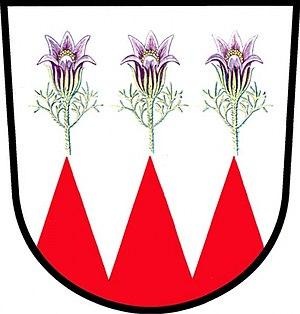
Krčmaň est une commune du district et de la région d'Olomouc, en République tchèque. Sa population s'élevait à 466 habitants en 2018.